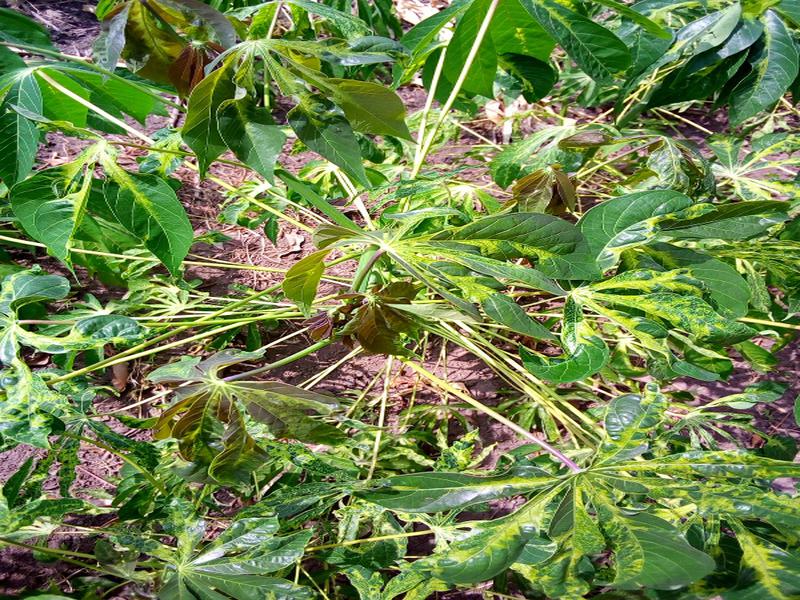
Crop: cassava
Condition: mosaic_disease